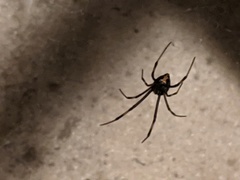
Species: Lactrodectus_hesperus